Francis Fonseca

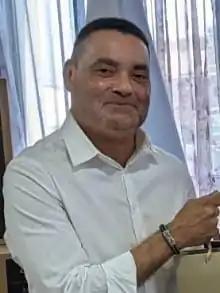
Fonseca in 2022

Francis William Fonseca (born 11 March 1967) is a Belizean politician who has served as Minister for Foreign Affairs and Foreign Trade since 2024. He served as leader of the People's United Party (PUP) and as Leader of the Opposition of Belize from 2011 to 2016.